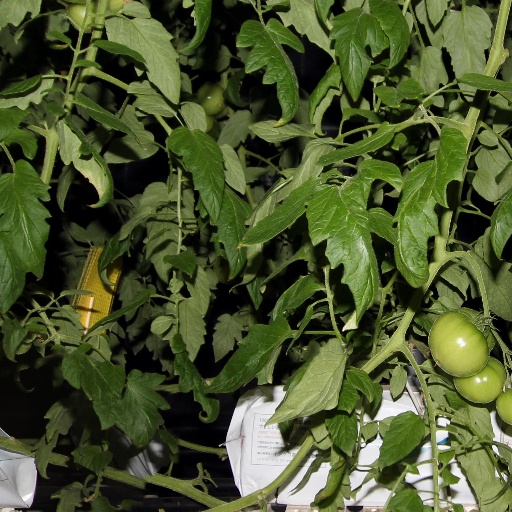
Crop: tomato